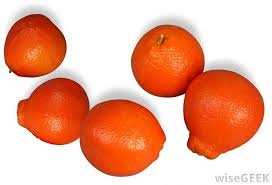
Label: mandarine